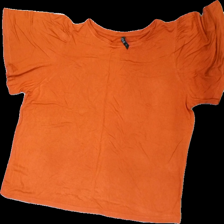
View: front
Type: T-shirt
Category: Ladies
Brand: Kappahl
Brand text on label: xlnt
Colors: Orange
Material: 100% viscose
Cut: Regular
Size: XL
Season: All
Damage location: middle center
Price range: 50-100
Recommended usage: Reuse
Description: orange t-shirt